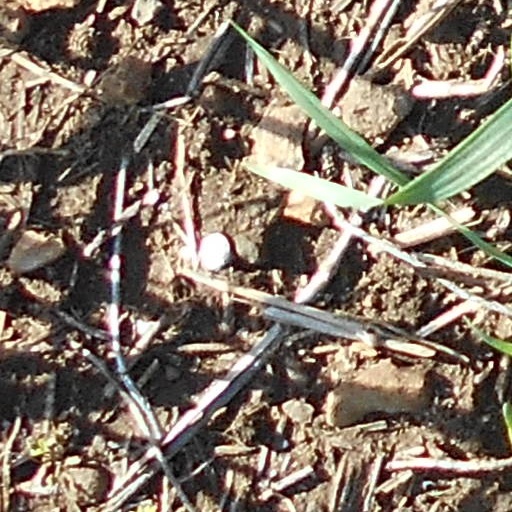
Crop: wheat